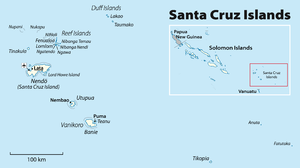
La dénomination de croiseur lourd est communément employée à partir de 1930 et jusqu'à la fin de la Seconde Guerre mondiale pour désigner un croiseur, c'est-à-dire un navire principalement armé de canons, d'un déplacement supérieur à 1 850 tonnes, et inférieur à 10 000 tonnes conformément au traité de Washington et dont l'artillerie principale avait un calibre supérieur à 155 mm, et au plus égal à 203 mm, conformément au traité naval de Londres. Si la distinction entre croiseur lourd et croiseur léger a ainsi été claire pendant quelques années, l'apparition, après 1935, des « grands croiseurs légers », déplaçant 10 000 tonnes, et armés de dix à quinze canons de 152 ou 155 mm, tirant jusqu'à 8 à 10 coups par minute, avec des blindages de ceinture de plus de 100 mm, a sérieusement contribué à brouiller les catégories.
Les îles Reef sont un archipel de seize îles dans la province de Temotu aux Salomon. Ces îles sont également connues comme les îles Swallow ou îles Matema.
Nendo est l’île la plus importante des îles Santa Cruz et est située dans la province de Temotu, aux îles Salomon. L’île est aussi connue sous le nom de Santa Cruz, Ndeni, Nitendi ou encore Ndende. Le nom Santa Cruz fut donné à l'île en 1595 par l'explorateur espagnol Alvaro de Mendaña qui essaya en vain d’y installer une colonie.
Anuta est une île de l'archipel de Santa Cruz. Elle a fait partie de la civilisation de Lapita et se situe dans la province de Temotu des Salomon. On y parle l'anuta.